Holmen Iggesund

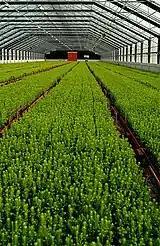
Holmen's nursery, close to Friggesund

Iggesunds Bruk manufactures solid bleached board (SBB, GZ) for the Invercote range in Iggesund, Sweden.